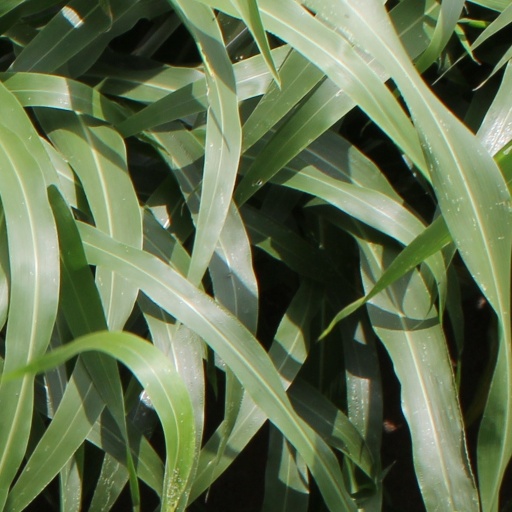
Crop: sorghum